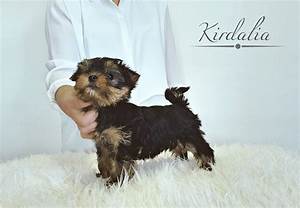
Label: cane